Pindjarup

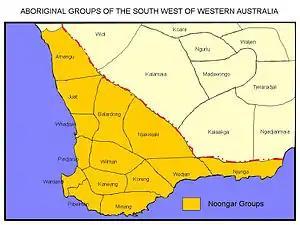
Noongar language groups

The Bindjareb, Binjareb, Pindjarup or Pinjareb are an Indigenous Noongar people that occupy part of the South West of Western Australia.